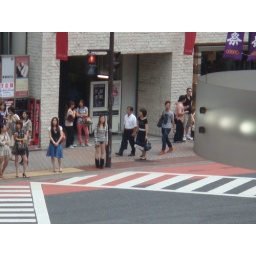
Candid street shot taken from the second floor in Shibuya, Tokyo-Itchome